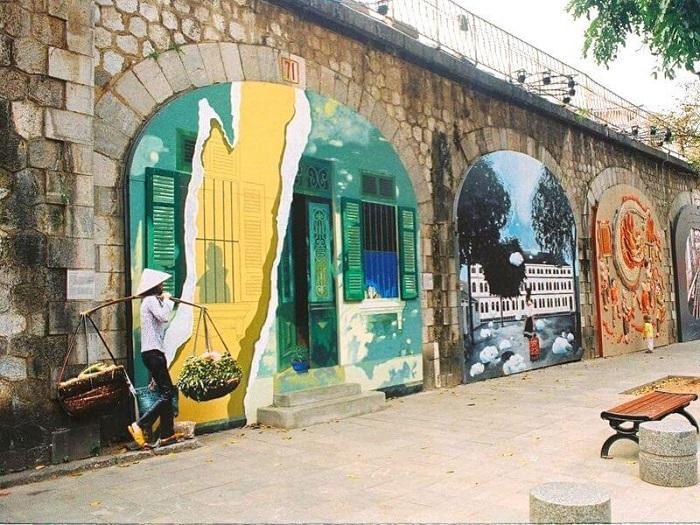
có một bức tường tranh xuất hiện ở trong bức ảnh